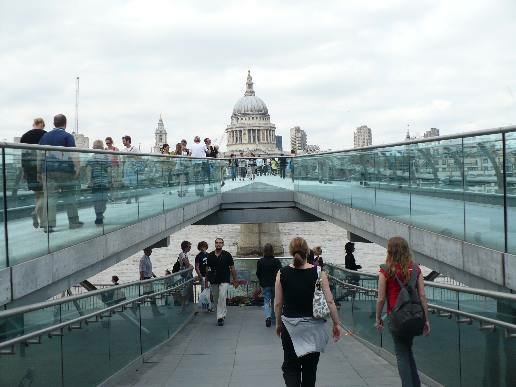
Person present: Yes